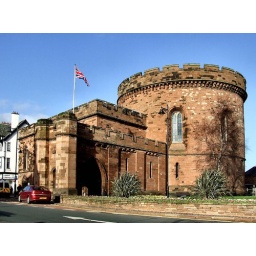
Big thing in central Carlisle. Tenuous link: built of red stone